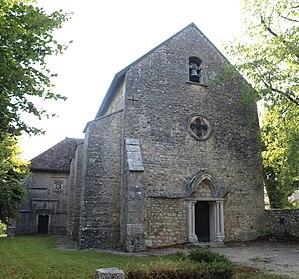
Église Saint-Sébastien de Conzieu.
Conzieu est une commune française, située dans le département de l'Ain en région Auvergne-Rhône-Alpes.